John Macarthur (wool pioneer)

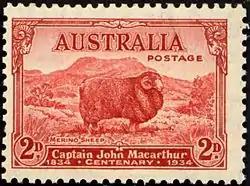
An Australian stamp commemorating Macarthur and the wool industry

While in London, Macarthur lobbied extensively for support of his wool production interests back in New South Wales. Macarthur had samples of the pure Merino wool from his flock, and submitted them to a Committee of Manufacturers who reported that it was equal to any high quality Spanish Wool. Macarthur, encouraged by these findings, quit his position in the army and petitioned the government for permission to occupy 10,000 acres of 'unoccupied land' in New South Wales to raise Merino sheep for the large scale production of colonial British wool.